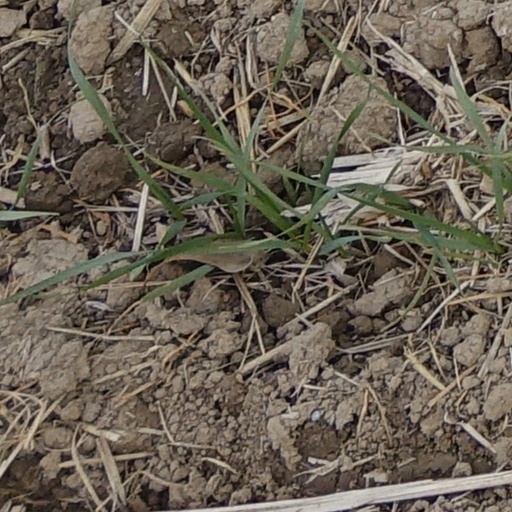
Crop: wheat